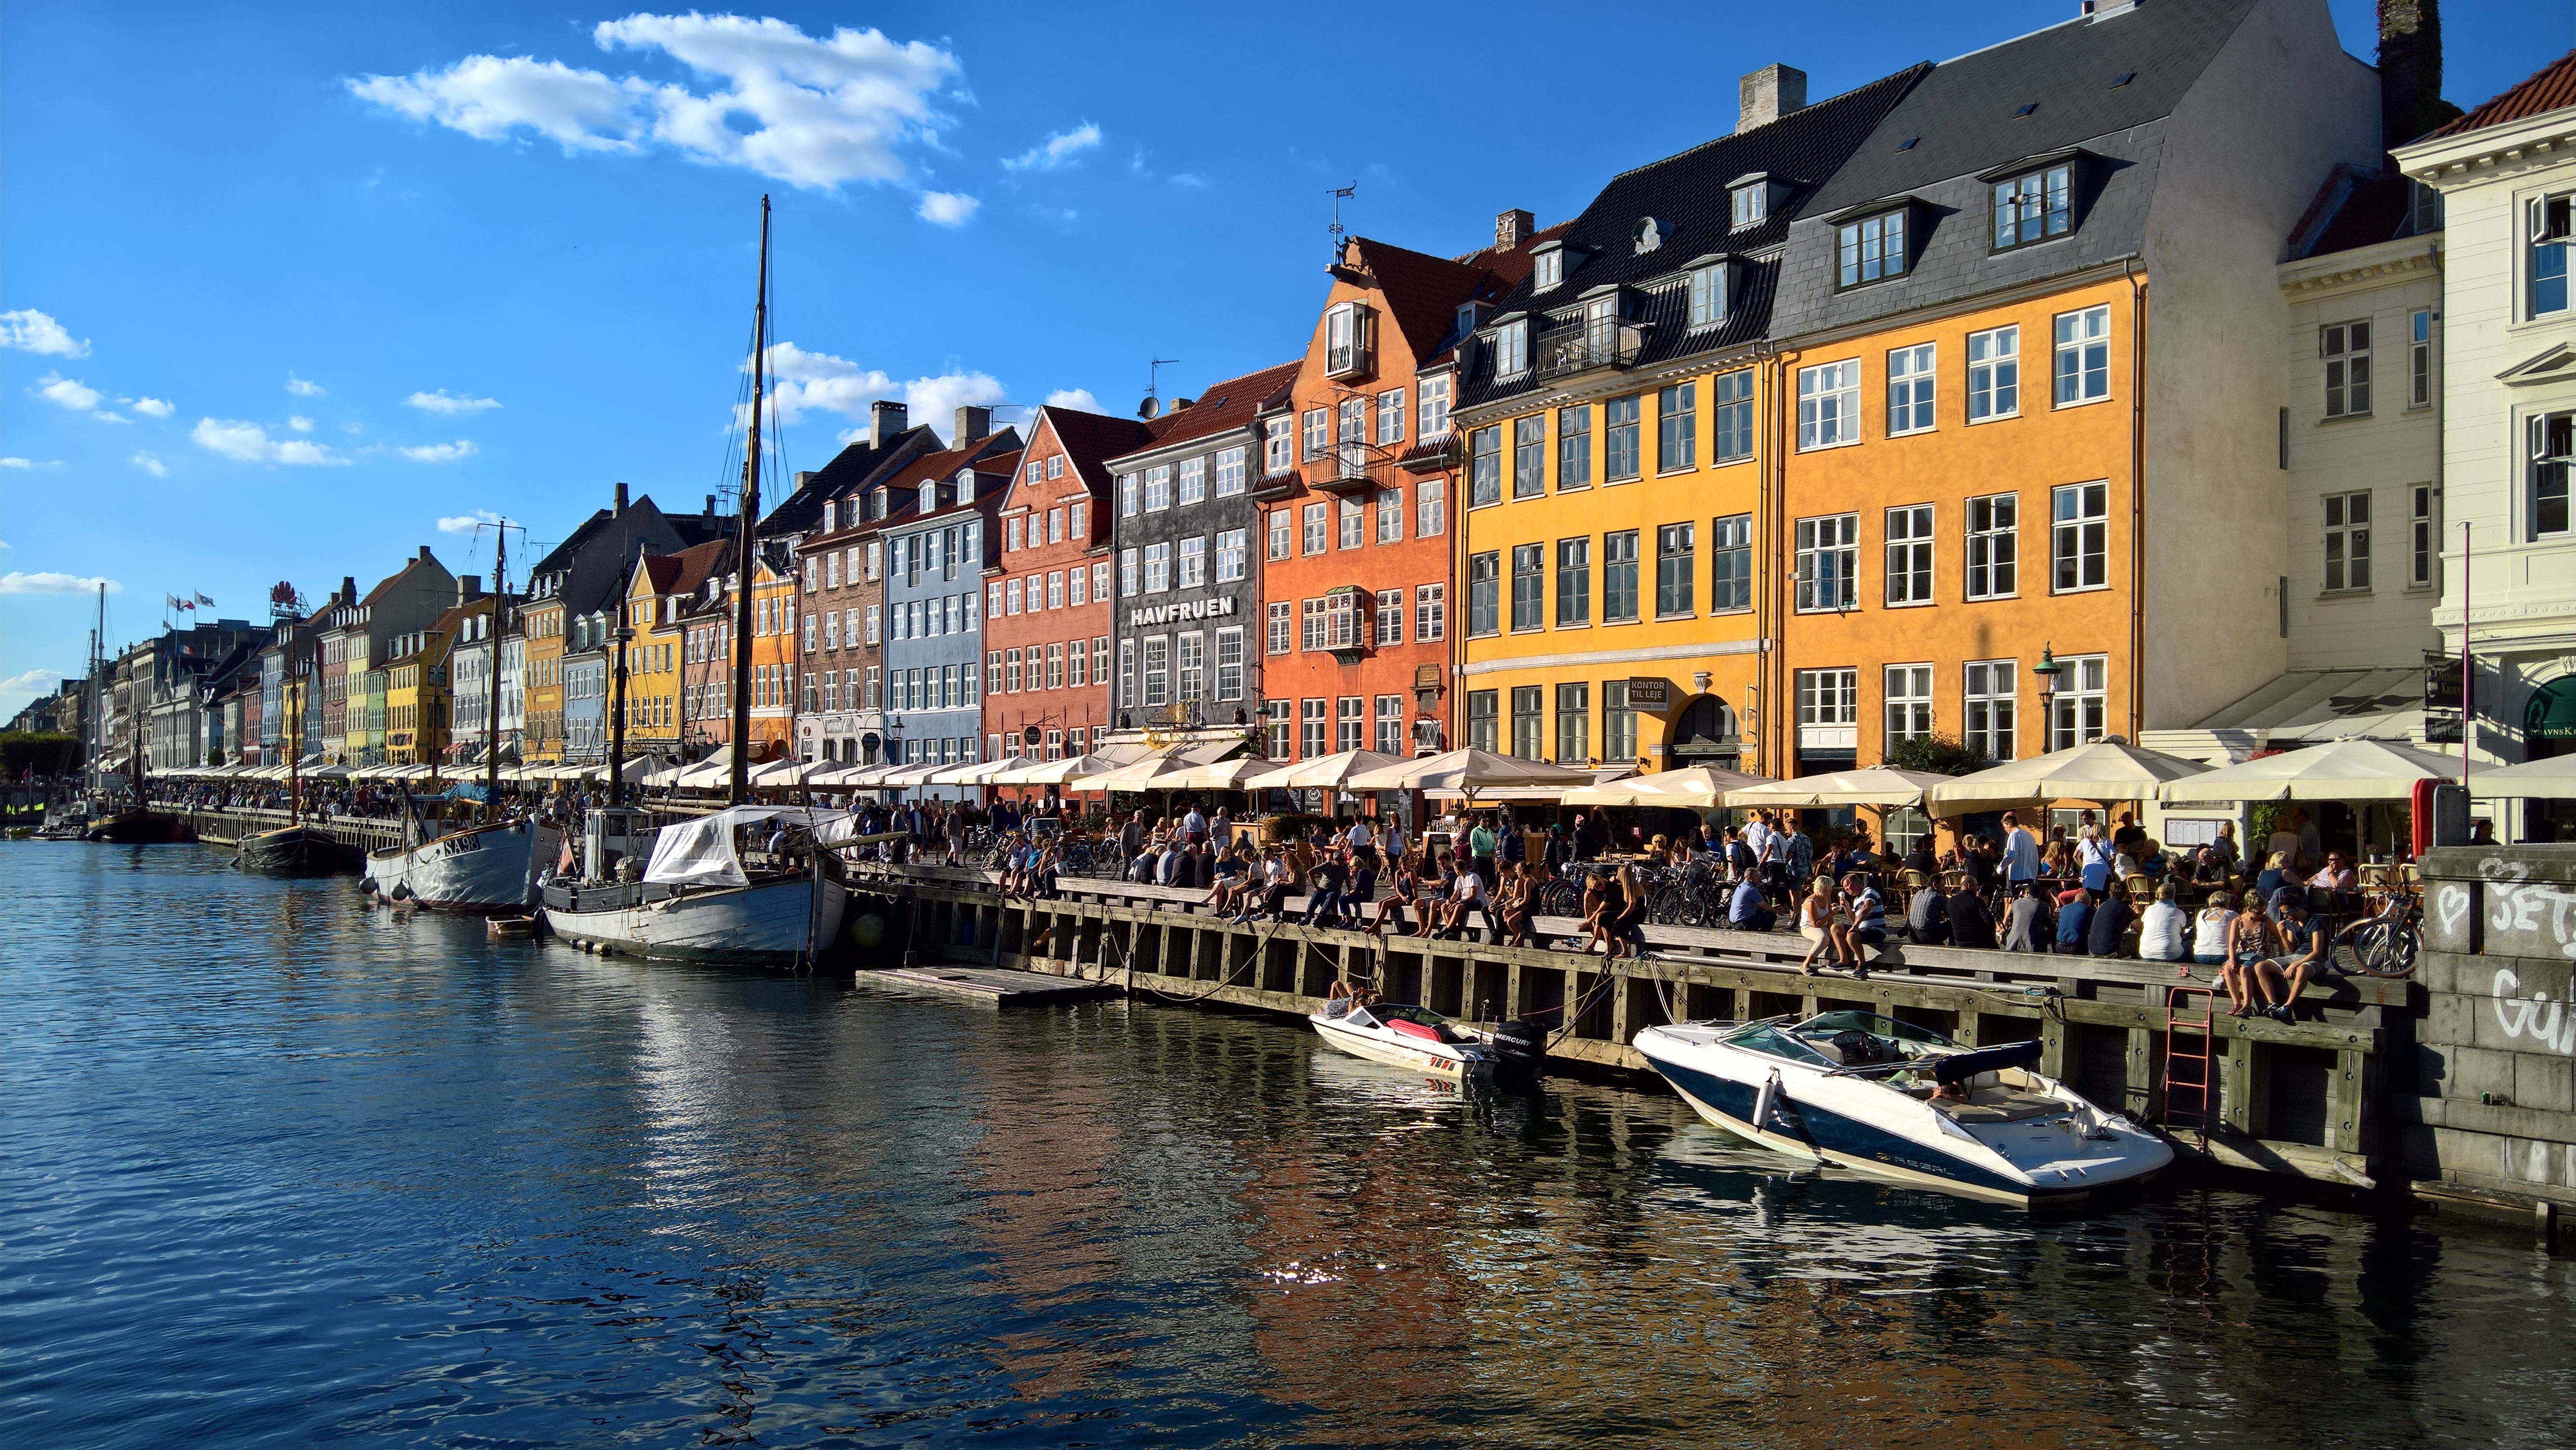
sea, nature, water transportation, body of water, waterway, canal, town, channel, boat, human settlement, water, river, city, architecture, building, tourism, vehicle, reflection, sky, harbor, house, boating, watercraft, vacation, tourist attraction